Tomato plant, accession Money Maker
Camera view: tilt-top (135 deg); turntable rotation: 60 degrees
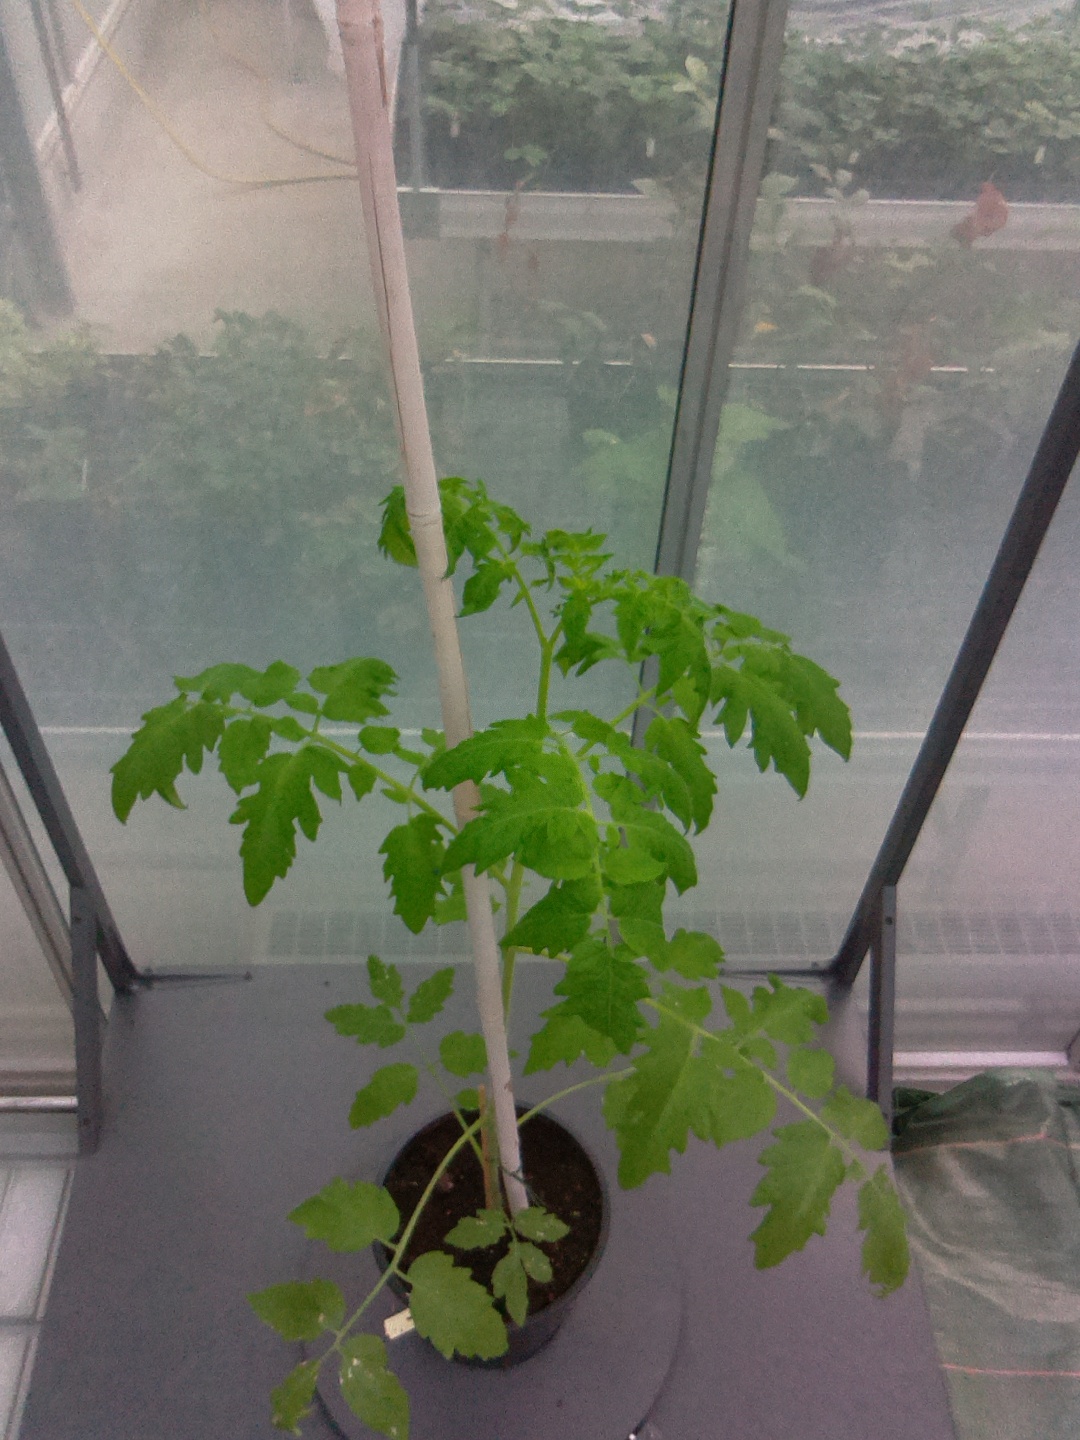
BBCH growth stage 15: 10 of true leaves visible